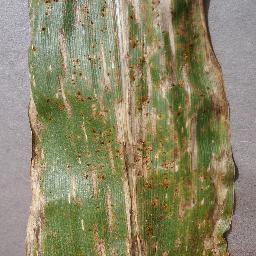
Label: Corn___Cercospora_leaf_spot Gray_leaf_spot